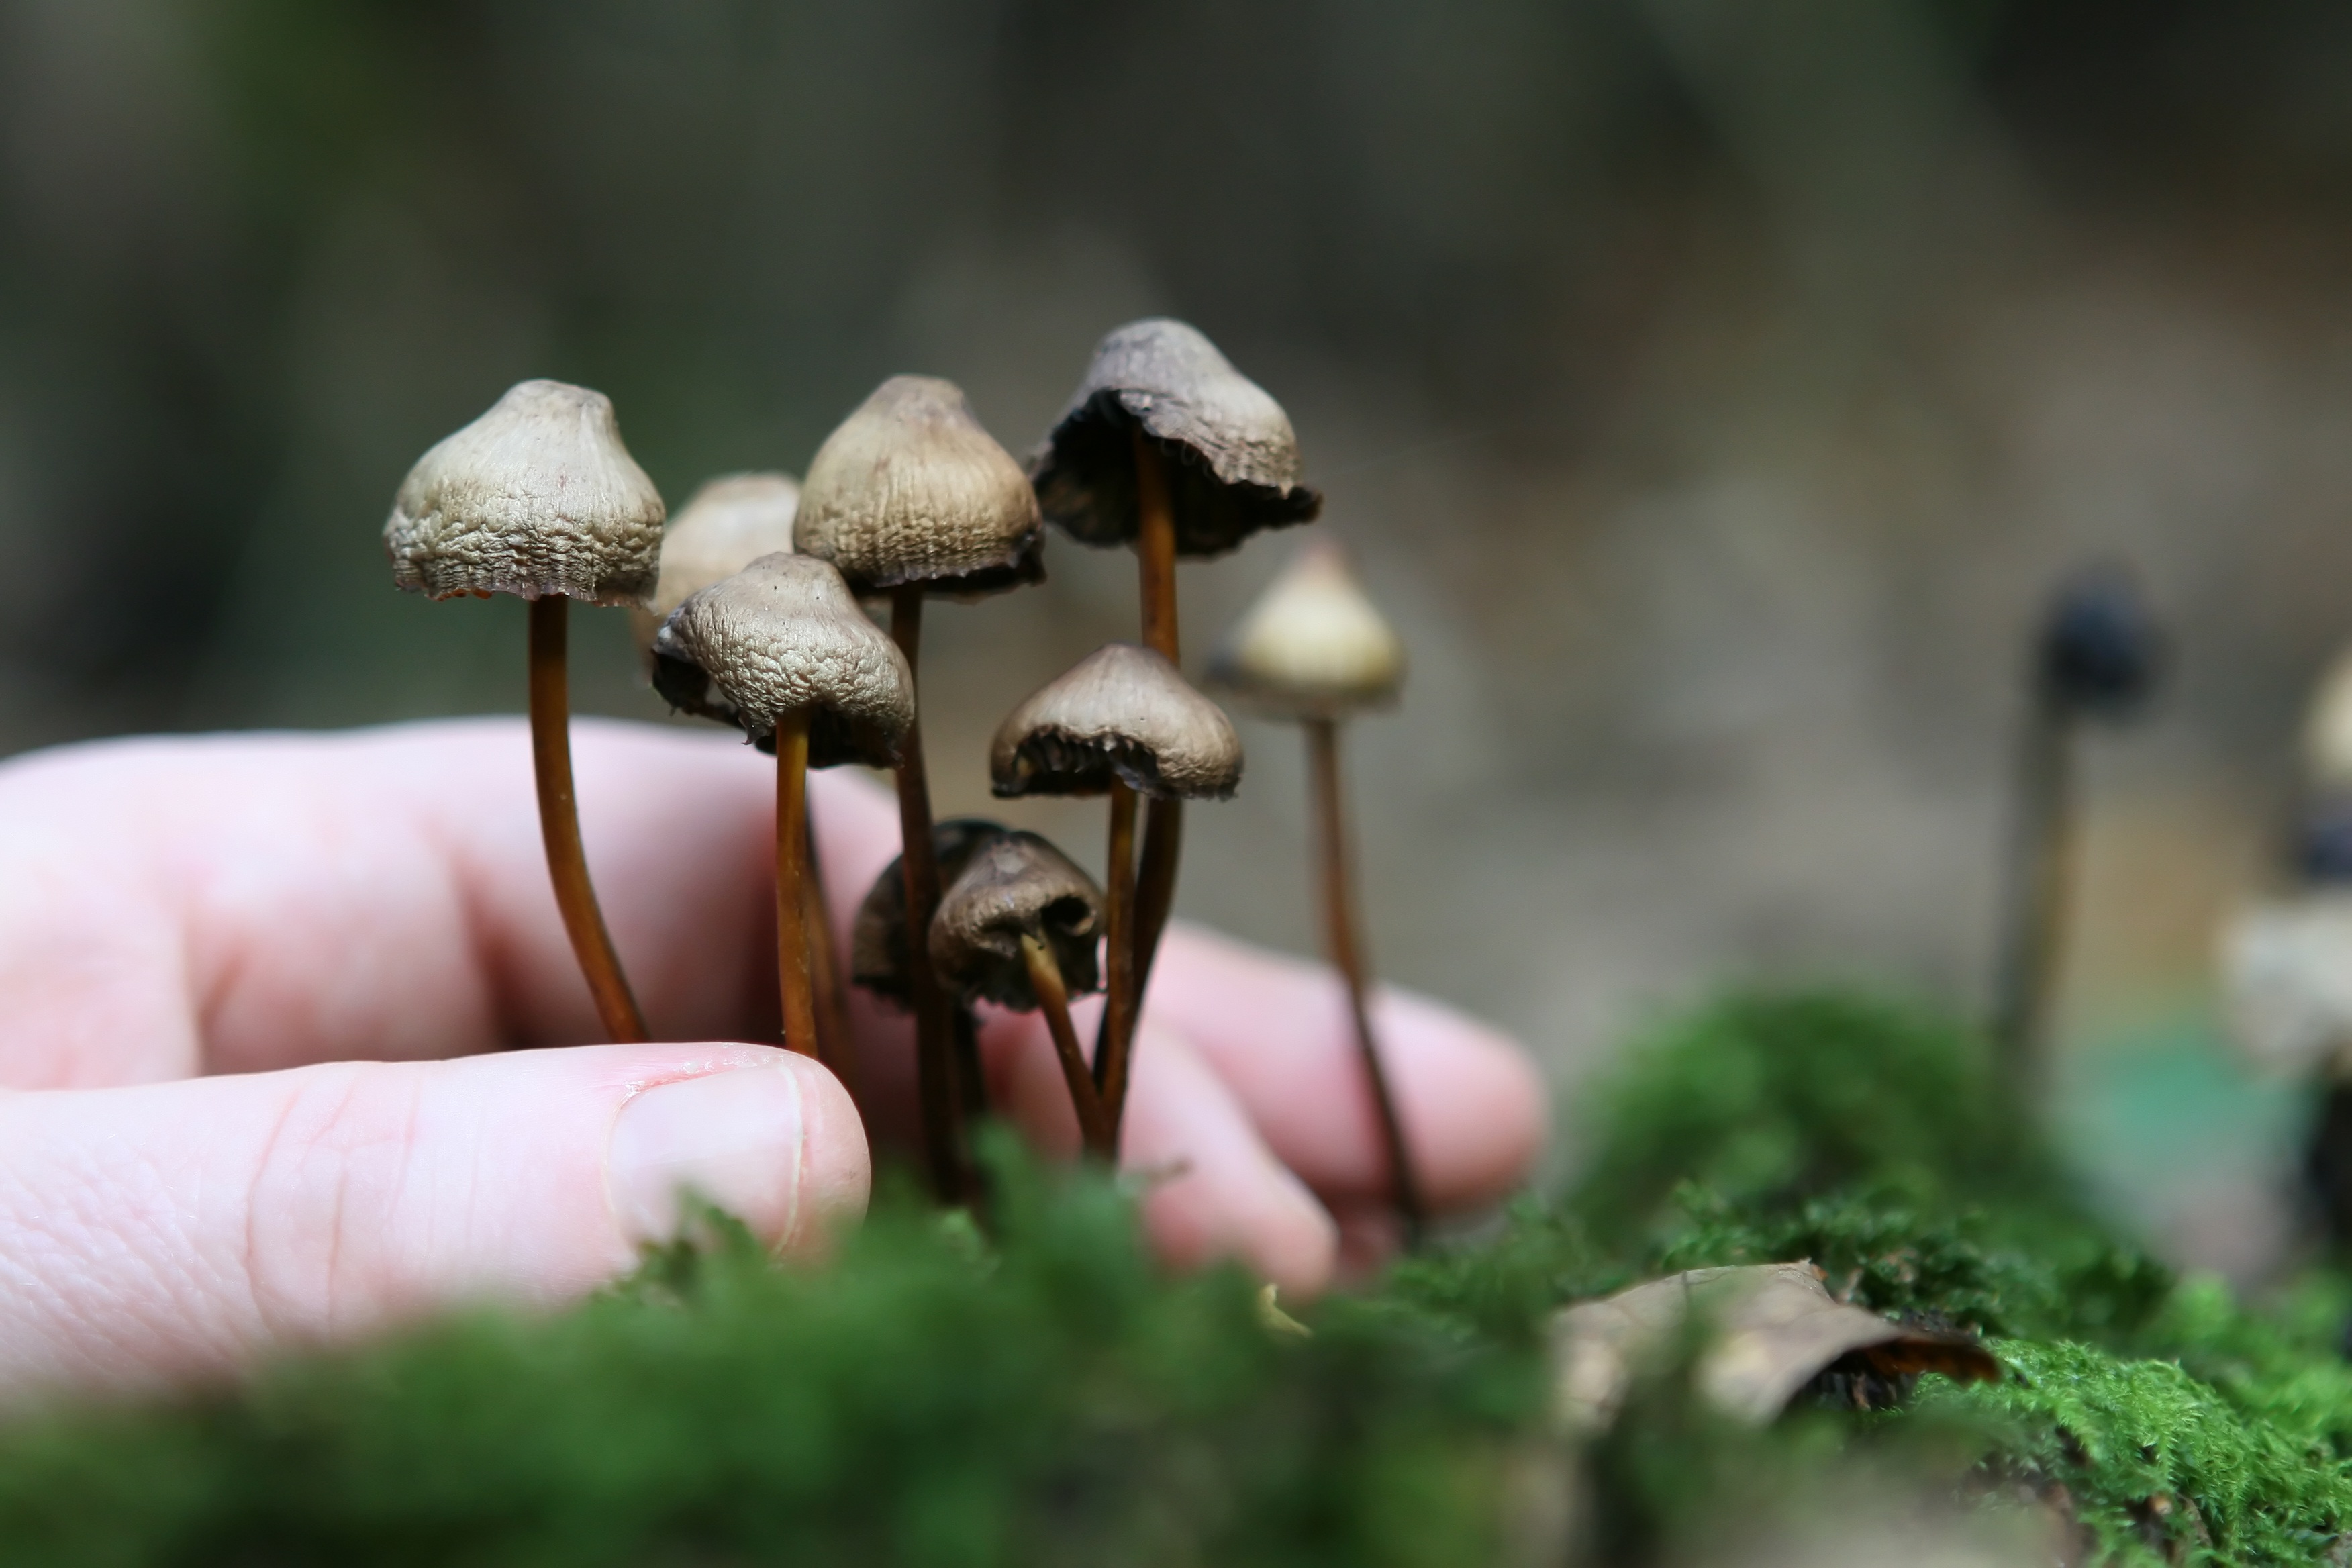
nature, forest, swamp, plant, white, stem, fall, flower, alone, wild, green, symbol, insect, macro, grow, natural, autumn, soil, mushroom, toadstool, object, flora, season, fauna, close up, trees, leaves, outdoors, fungus, england, woods, one, background, loneliness, head, hide, seasonal, danger, poison, british, english, magic, britain, drug, woodland, metaphor, search, dangerous, macro photography, poisonous, marshes, hallucinogenic, mosses, hallucinogen, fungal, hallucinate